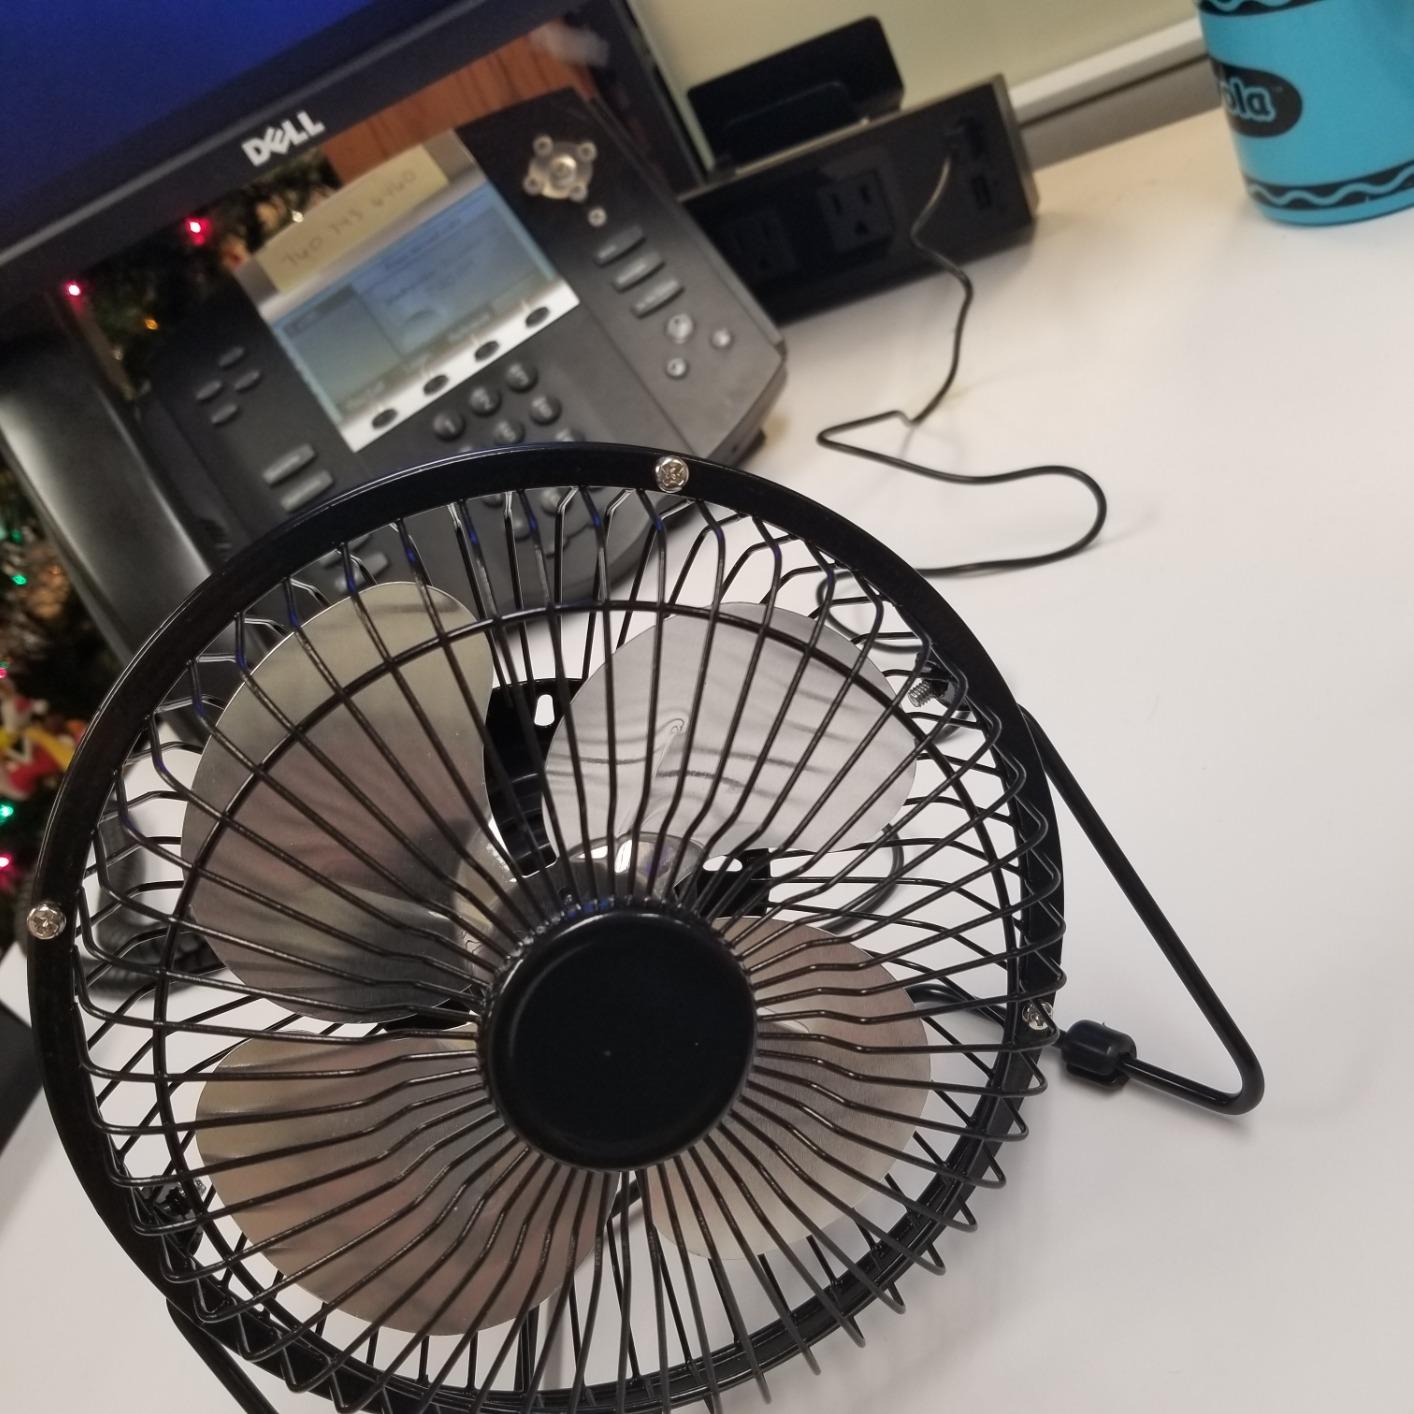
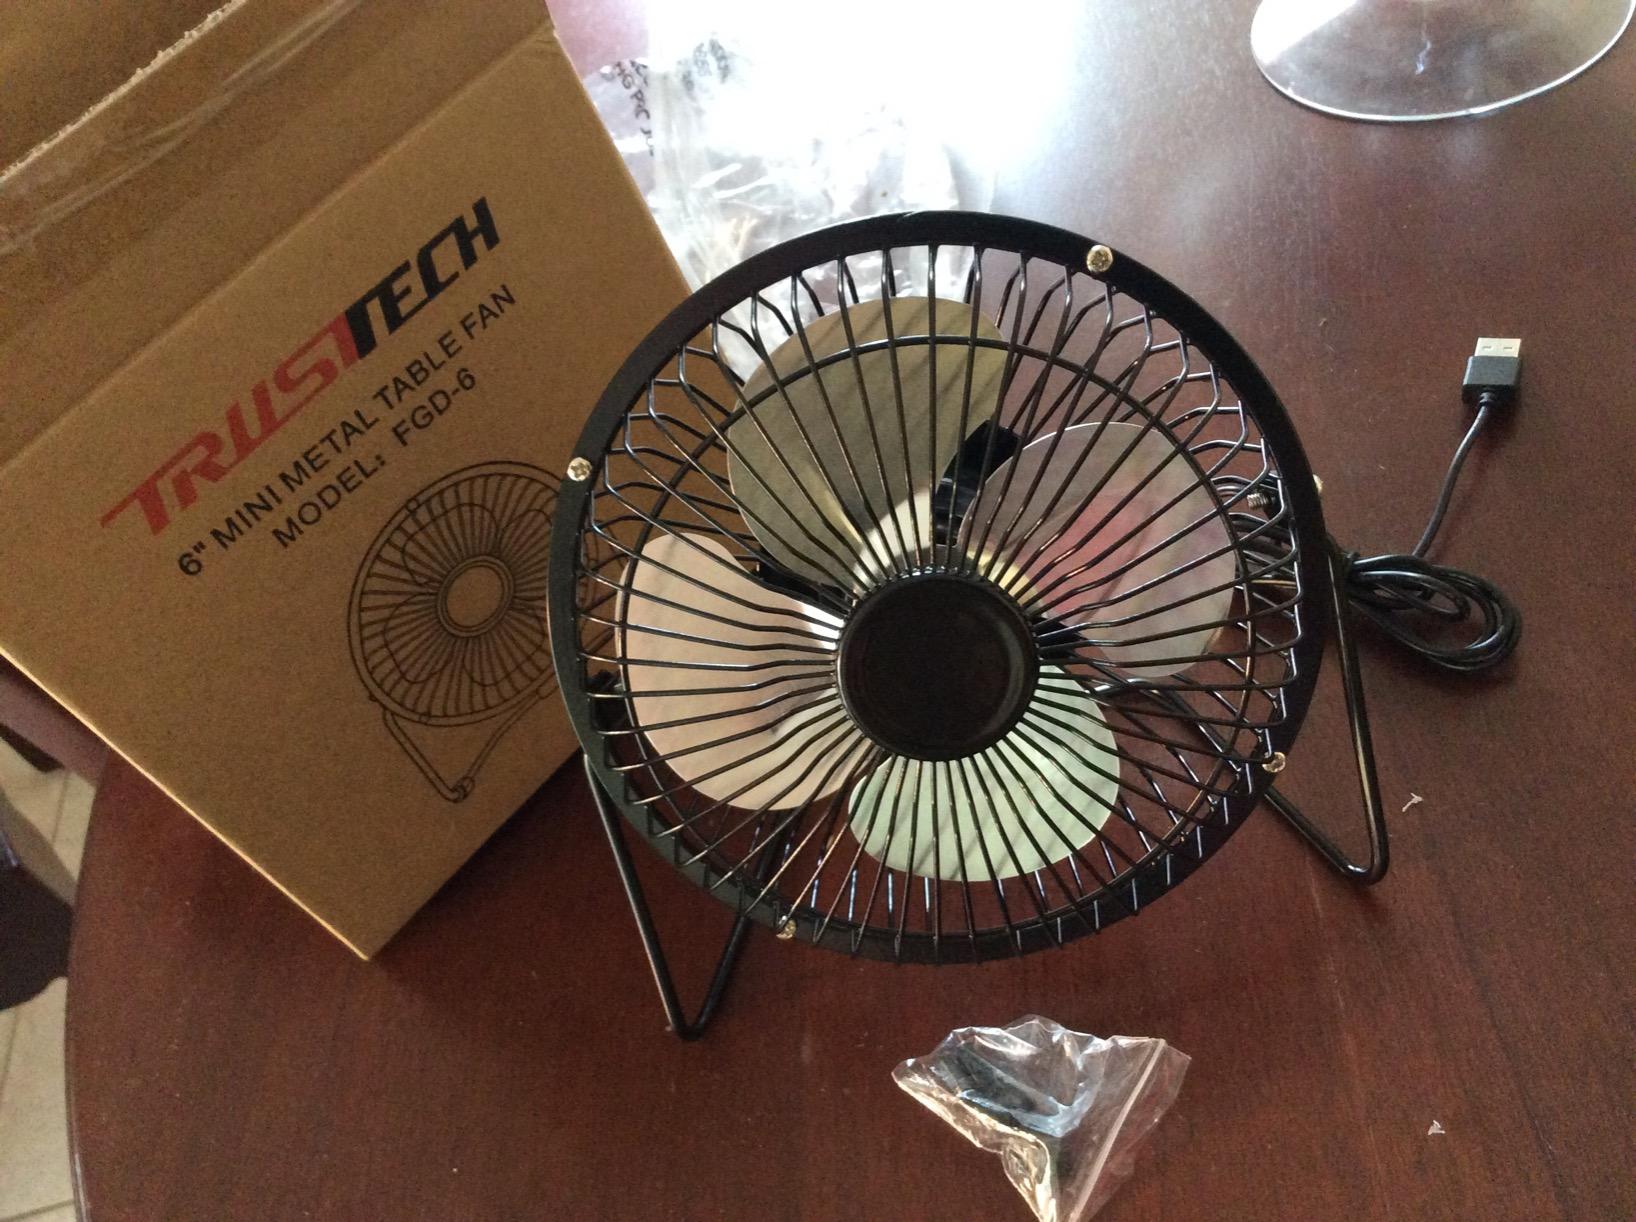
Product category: fan
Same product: yes